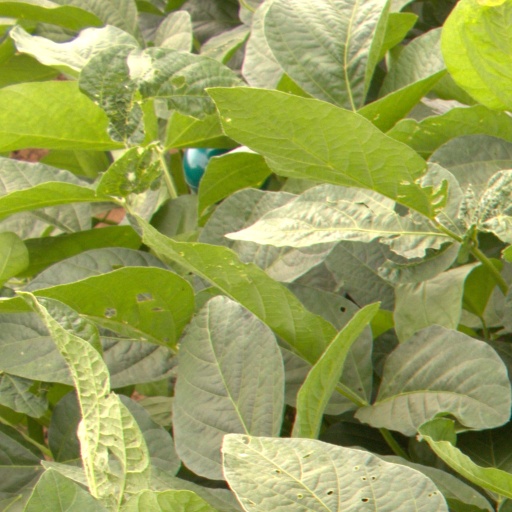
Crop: soybean